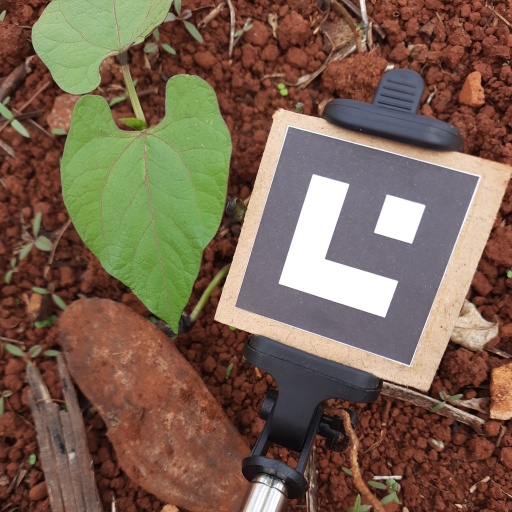
Observations: flat surface, no eating holes, under cloudy sky